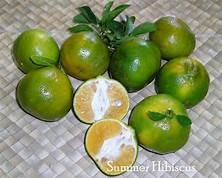
Label: mandarine